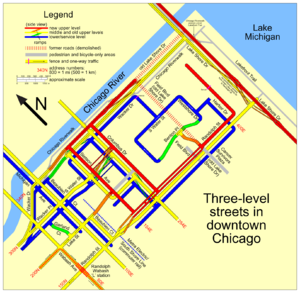
Rues multi-niveaux dans le centre-ville de Chicago. Image réalisée par SPUI avec l'aide de Knowledge Seeker et Dennis McClendon.